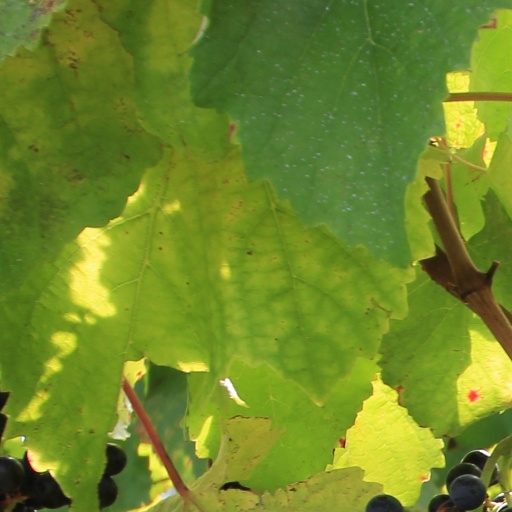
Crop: grape